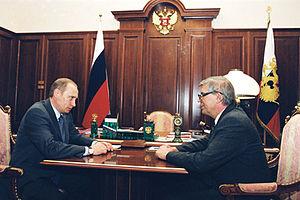
Sergueï Mikhaïlovitch Ignatiev, né le 10 janvier 1948 à Leningrad en Union des républiques socialistes soviétiques, est un économiste russe. Il a été président de la Banque centrale de Russie du 20 mars 2002 au 24 juin 2013.